David de Pury

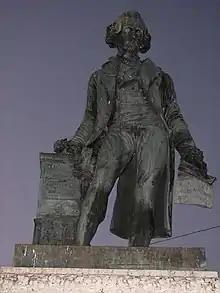
The Bronze statue of David de Pury in Neuchâtel, sculpted by David d'Angers, has been a source of debate in Switzerland.

A portrait of Pury, painted by Thomas Hickey, hangs in the charter room in the town hall of Neuchâtel. After developing several projects, a citizens' committee decided to erect a bronze statue of Pury in 1855. The statue, designed by David d'Angers, stands in an eponymous town square ("Place Pury") in Neuchâtel. In 1986, on the occasion of the bicentenary of Pury's death, festivities were organized in Neuchâtel in the presence of American and Portuguese delegations.